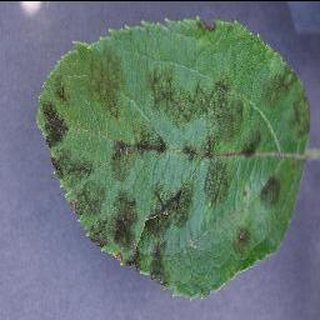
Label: apple_apple_scab